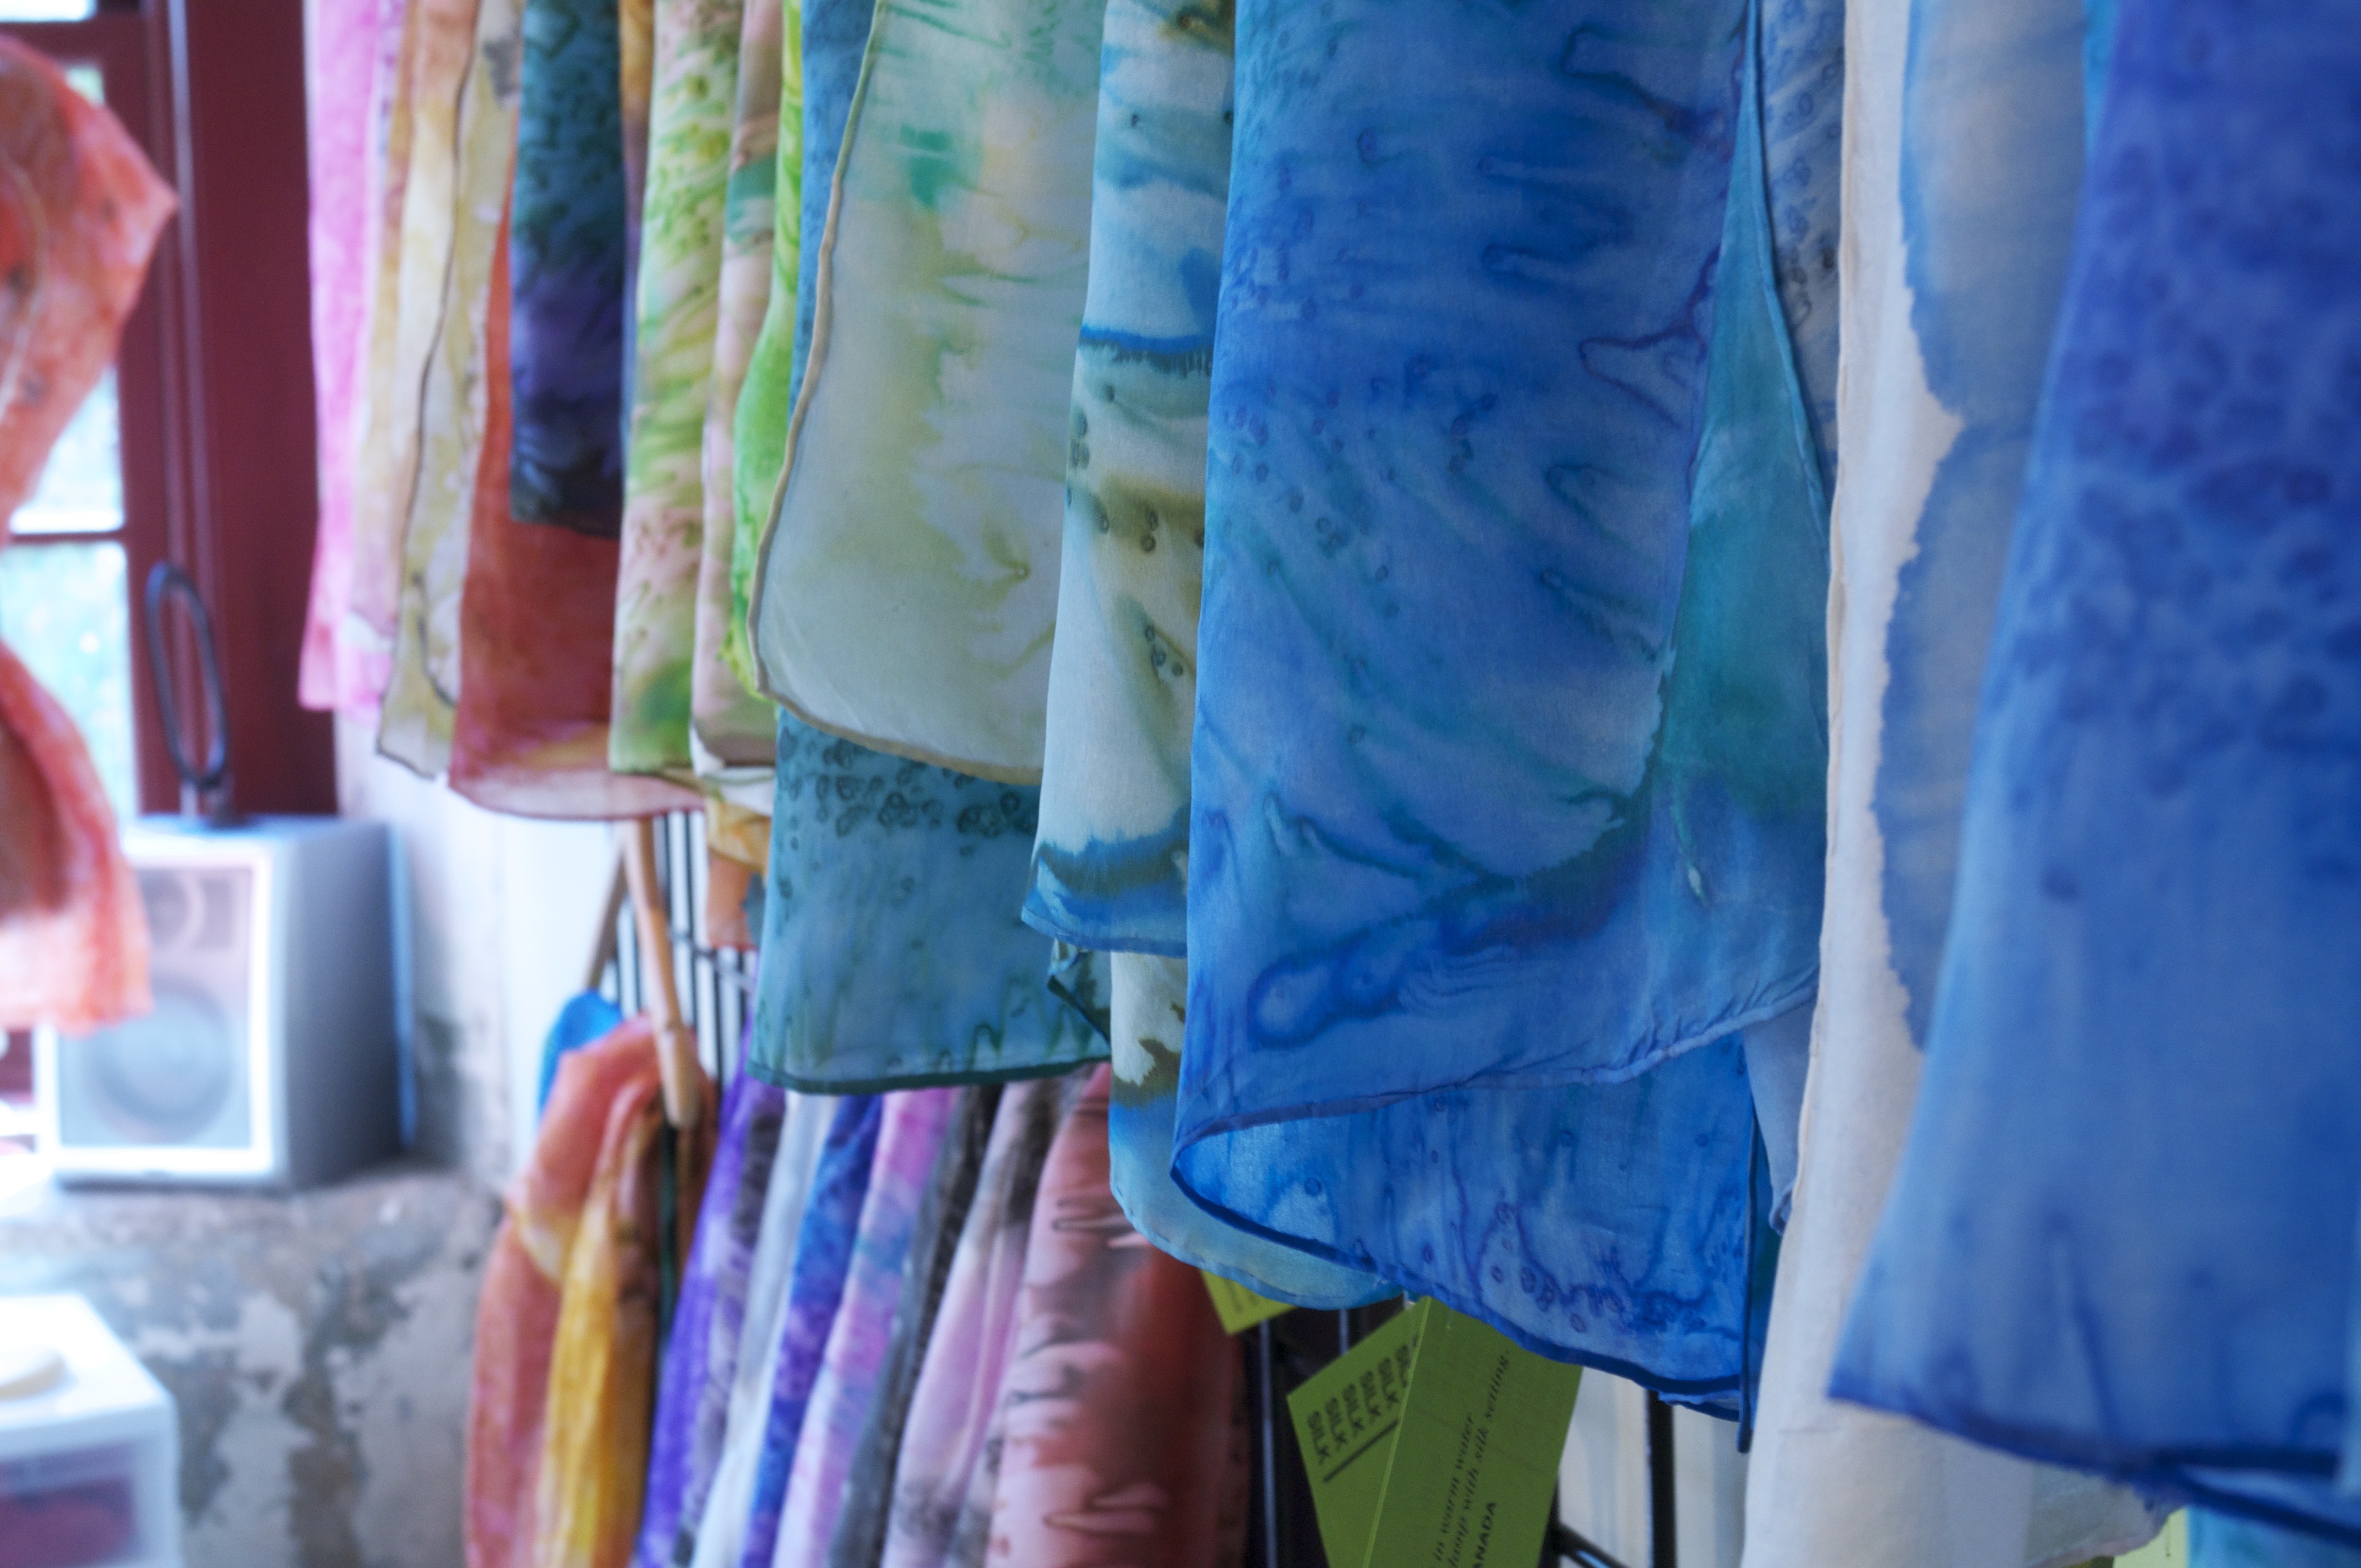
shop, color, market, blue, clothing, boutique, textile, colour, dress, fabrics, silk, scarves, colorful background, fabric background